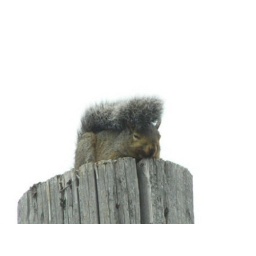
A gray squirrel resting on a telephone pole in a family relative's backyard